Attachment (law)

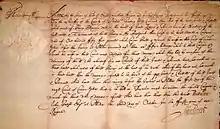
1702 Post-Judgment Writ of Attachment signed by Chief Justice John Guest of the Province of Pennsylvania

The person holding the property or owing the money had to be within the City at the time of being served with the process, but all persons were entitled to the benefit of the custom. The plaintiff having started the action, and made a satisfactory affidavit of his debt, was entitled to issue attachment, which thereupon affected all the money or property of the defendant in the hands of the third party, the garnishee. The garnishee had all the defences which would be available to him against the defendant, his alleged creditor. If there had been no fraud or collusion, the garnishee could plead payment under the attachment. The court to which this process belonged was the Lord Mayor's Court, the procedure of which was regulated by the Mayor's Court of London Procedure Act 1857. This custom, and all proceedings relating to it, were expressly exempted from the operation of the Debtor's Act 1869.